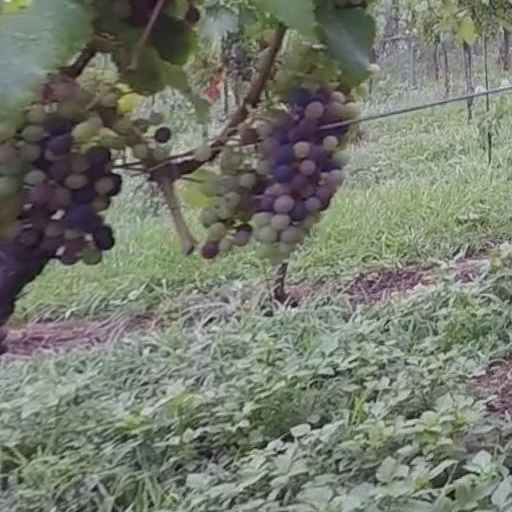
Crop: grape